Sabar Farmanfarmaian

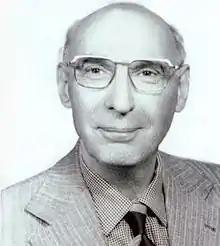

Sabar Mirza Farman Farmaian (1912–2006) was an Iranian doctor, researcher, and Qajar aristocrat. He served as the director of the Pasteur Institute of Iran and served as the Iran Minister of Health (1952–1953). He was the first son of Qajar prince Abdol-Hossein Mirza Farman Farma, through Masoumeh Khanoum.